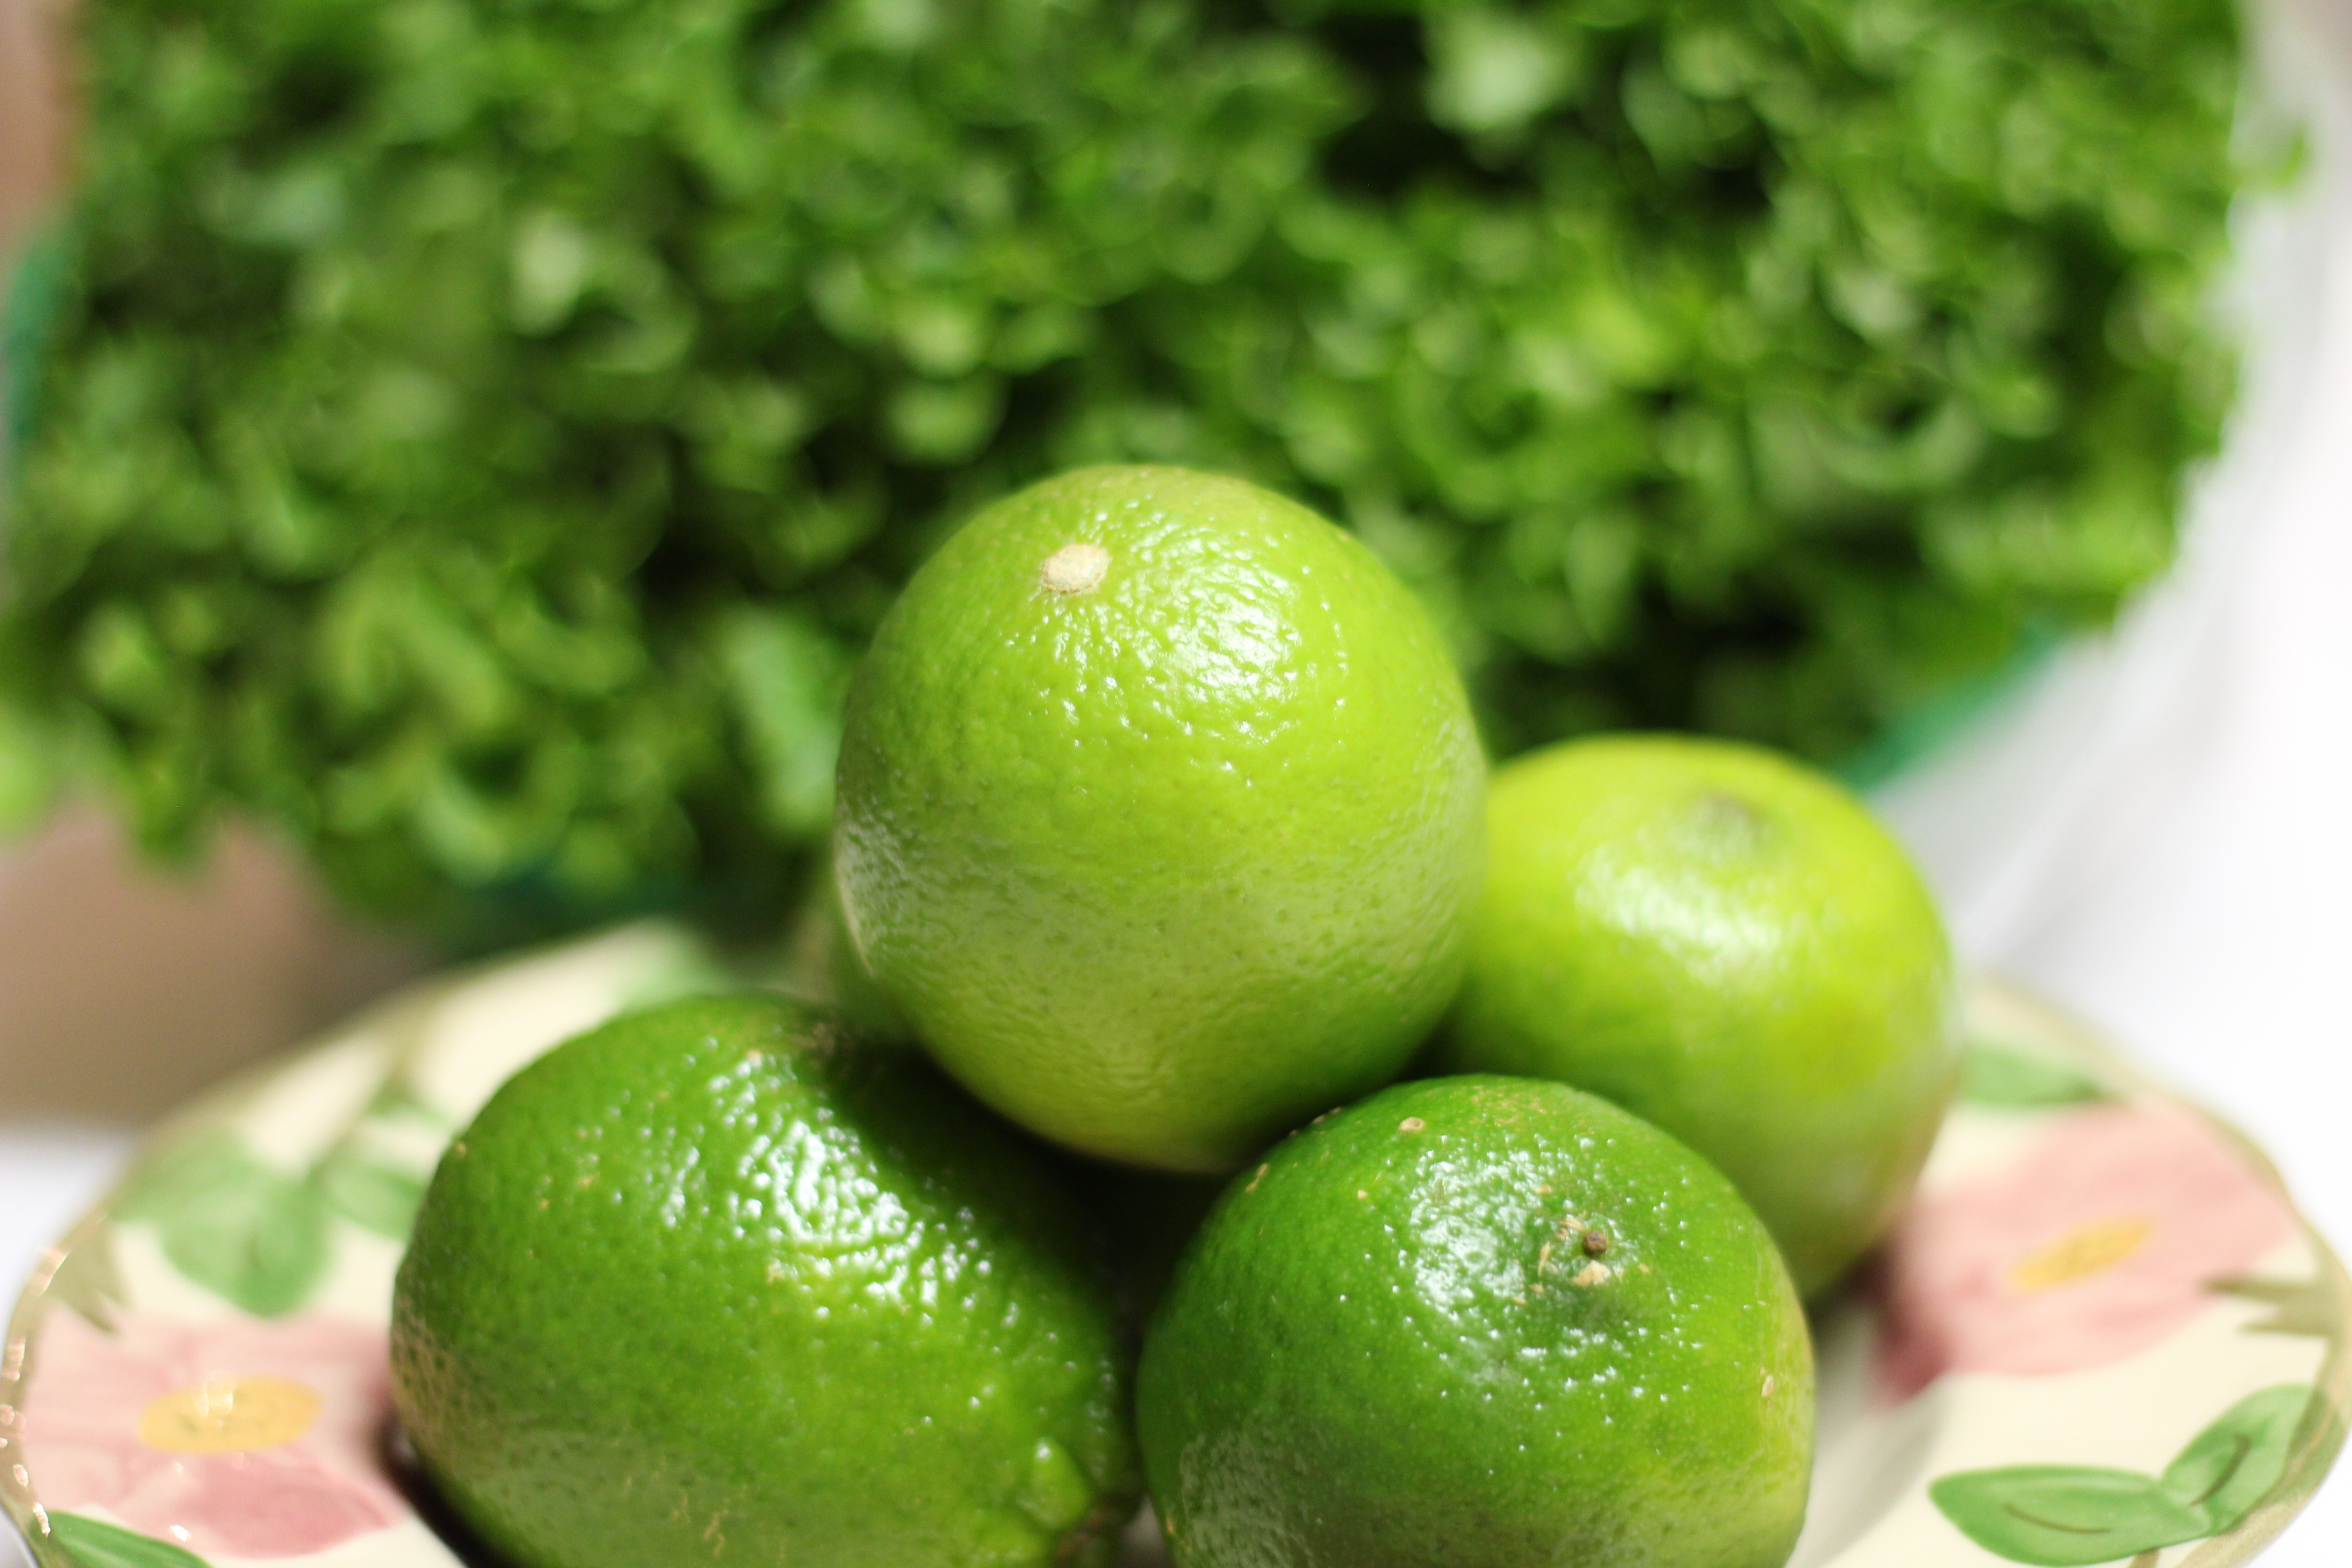
plant, fruit, food, green, produce, vegetable, drink, lime, limes, vegetarian food, organic, refreshing, citrus, flowering plant, vitamin c, land plant, sweet lemon, key lime, yuzu, persian lime